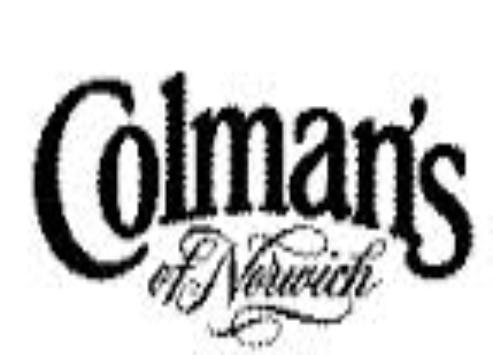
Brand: Colman's
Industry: Food